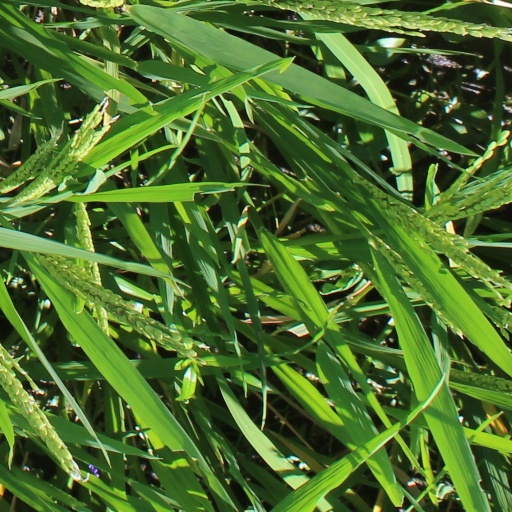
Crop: rice